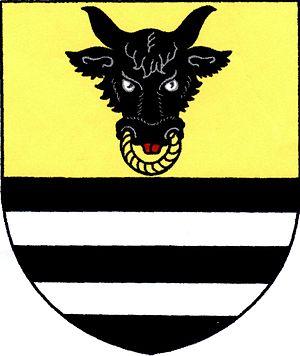
Bobrová est un bourg du district de Žďár nad Sázavou, dans la région de Vysočina, en République tchèque. Sa population s'élevait à 900 habitants en 2019.